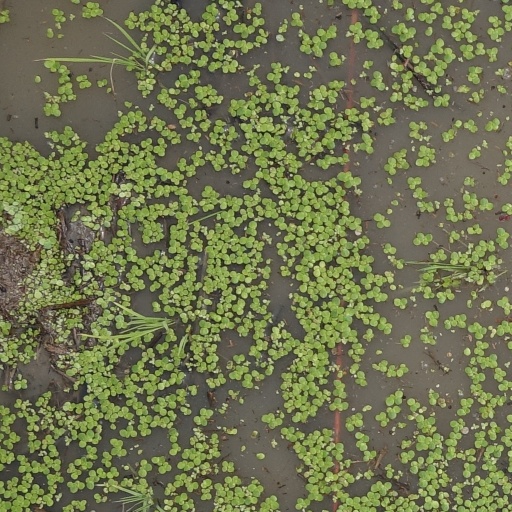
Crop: rice